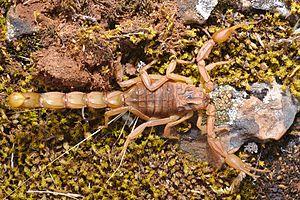
Buthus ibericus est une espèce de scorpions de la famille des Buthidae.